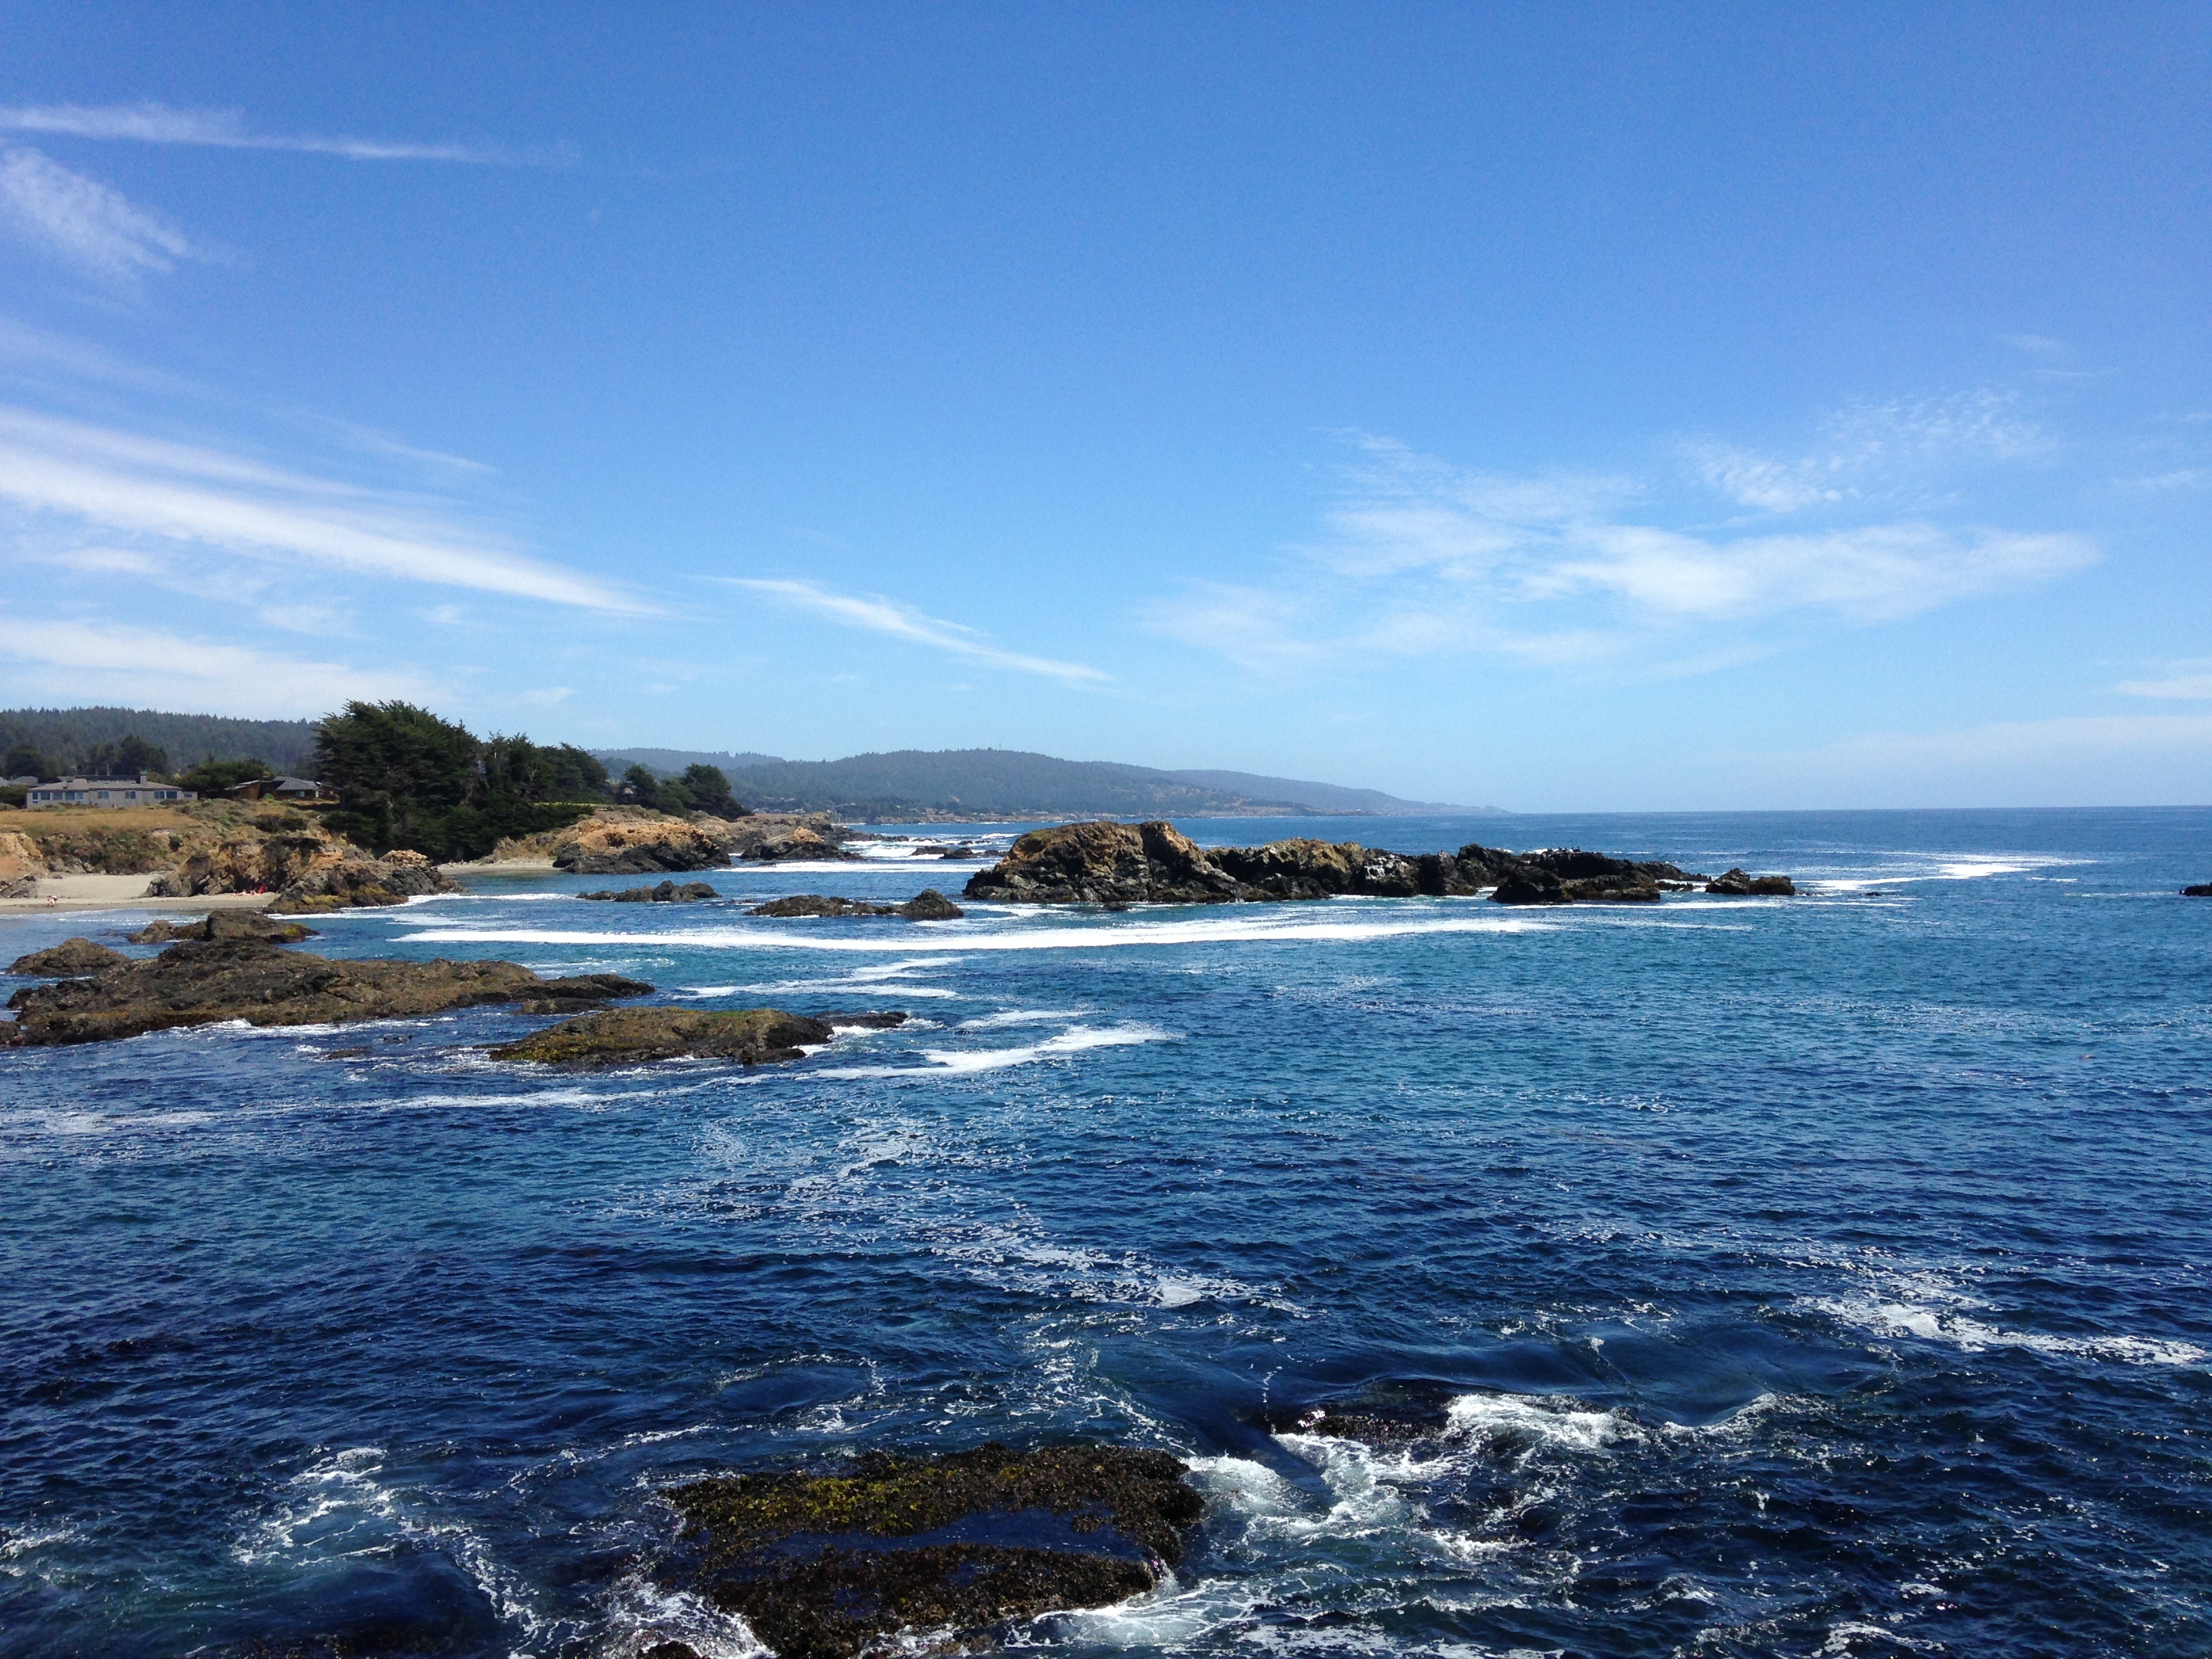
beach, sea, coast, water, ocean, horizon, shore, wave, cove, seascape, bay, blue, terrain, california, body of water, sunny, pacific, cape, wind wave